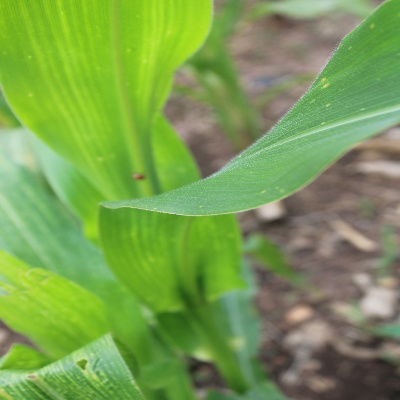
Crop: Maize
Condition: leaf spot